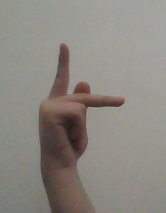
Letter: dha